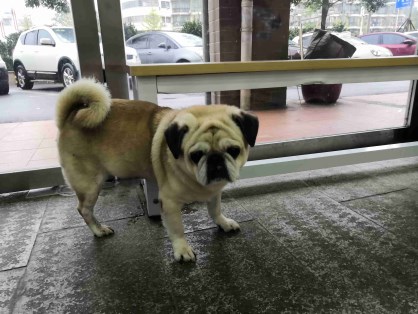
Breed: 798-n000130-pug